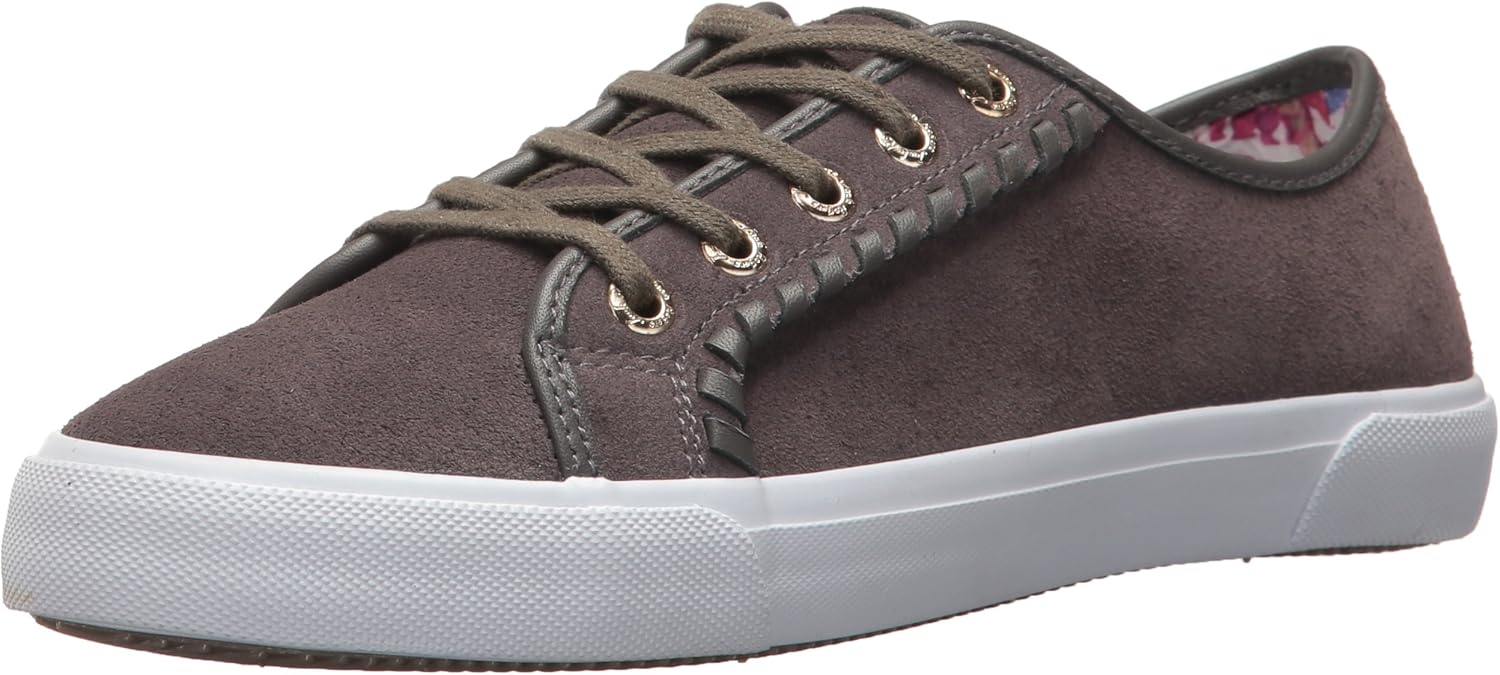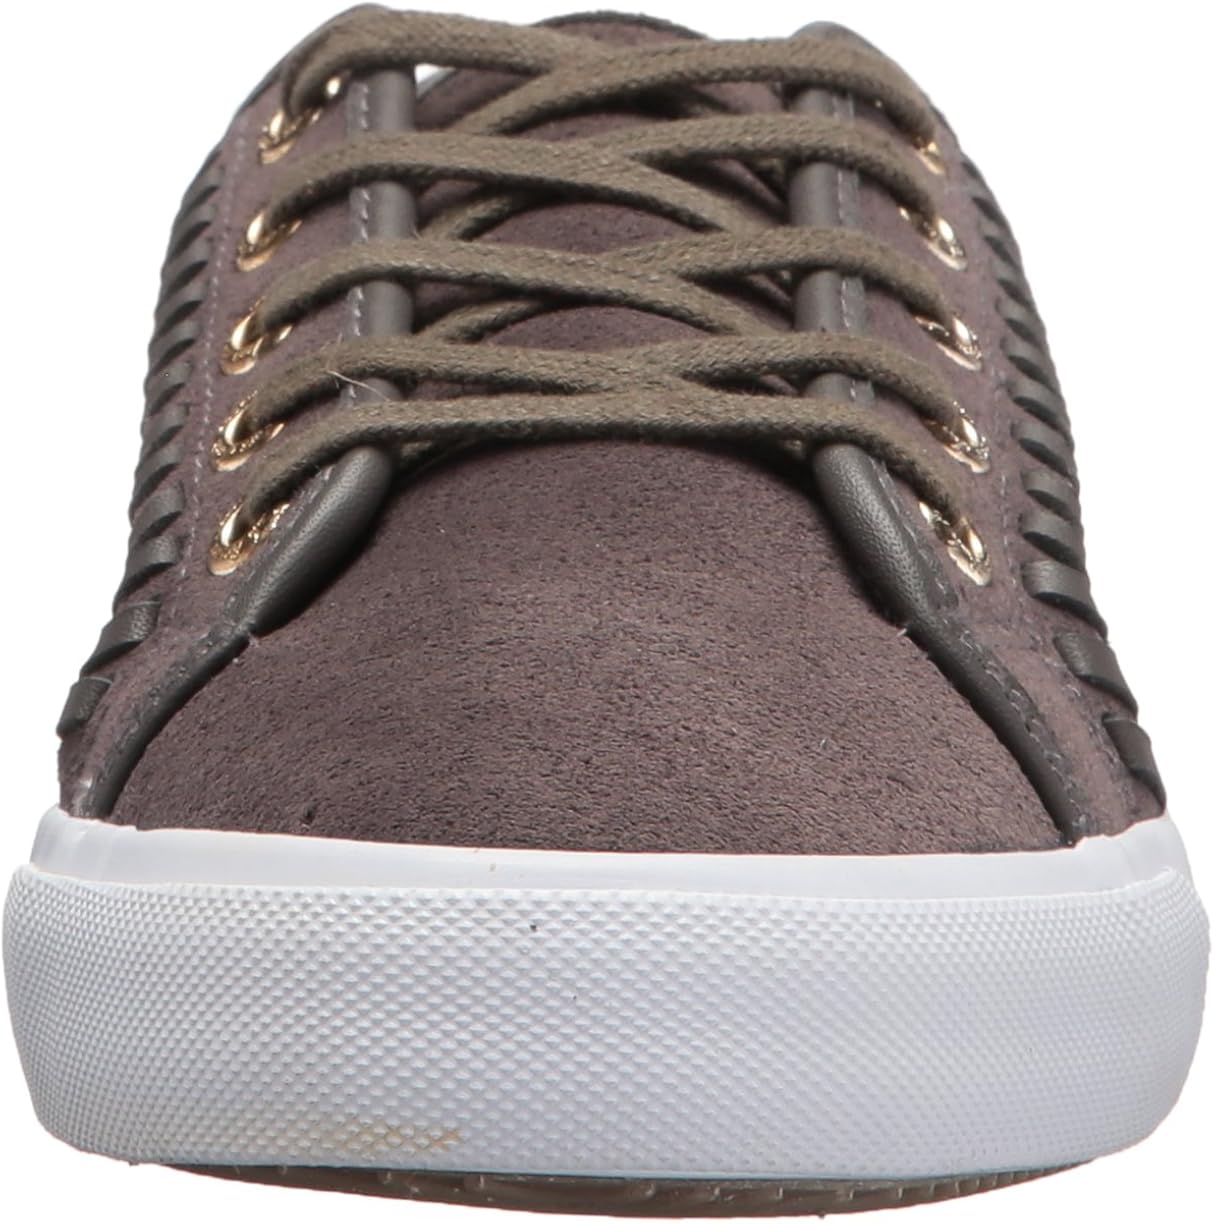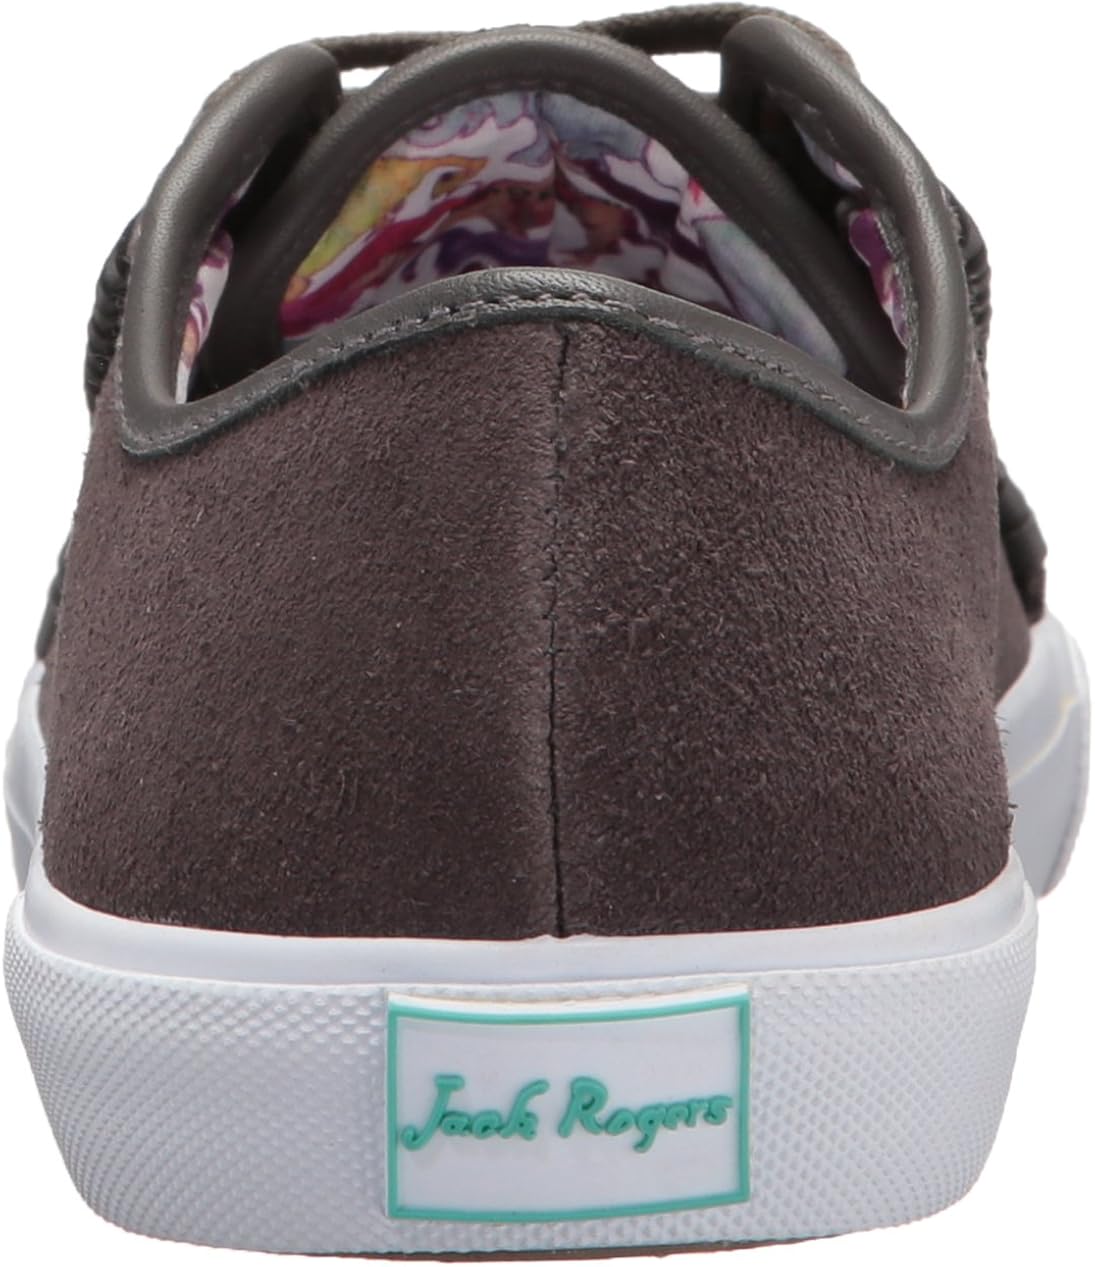
Jack Rogers Women's Carter Fashion Sneaker
Category: AMAZON FASHION
Lightweight, canvas sneaker with jack rogers iconic whip lacing detail on upper. full rubber outsole
Features: 100% Leather | Imported | Rubber sole | Shaft measures approximately low-top from arch | Waterproof | Flexible rubber outsole | Padded insole | Fabric lining